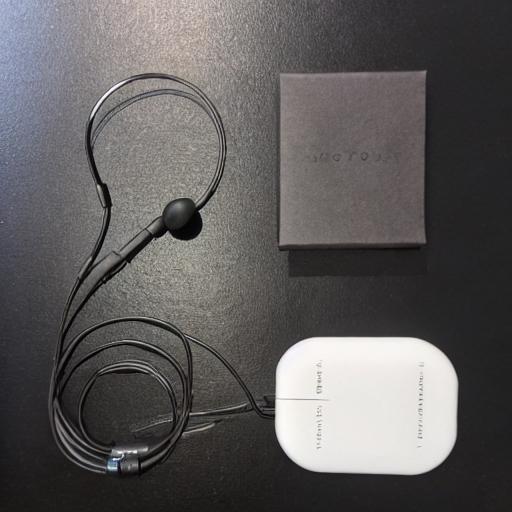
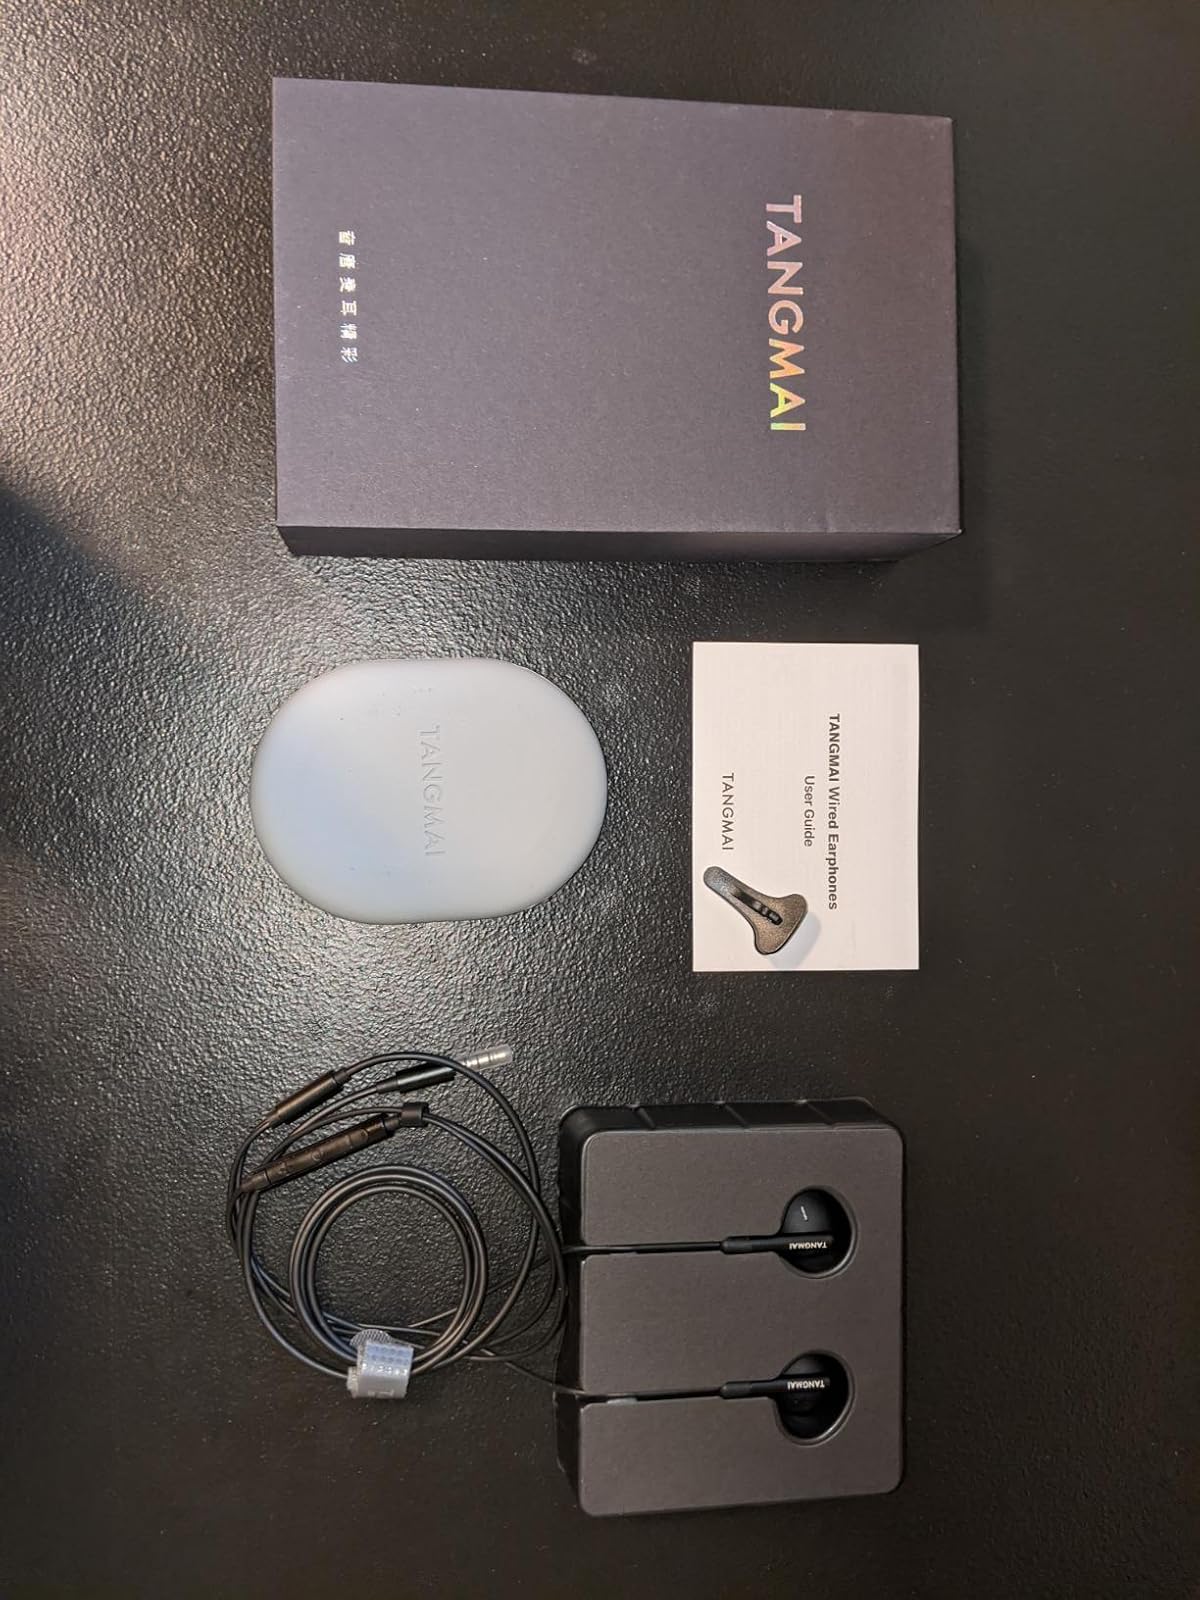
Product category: earbuds
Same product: no